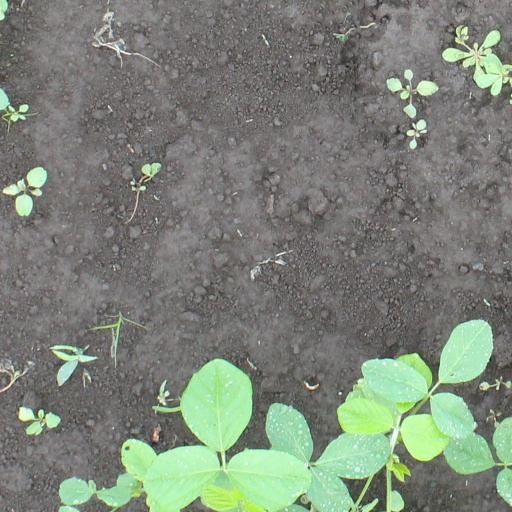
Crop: soybean